Santa Teresa Tram

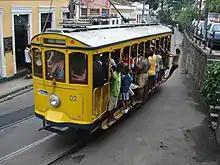
Rio de Janeiro's trams are often overcrowded, but the longstanding practice of allowing passengers to stand on the running boards, seen in this 2009 photo, has now been banned.

If horse-drawn tramways are included, trams have operated in Rio de Janeiro since 1859 – continuously, apart from an 1866–1868 suspension. There are only four cities in the world in which trams have run longer: New Orleans (since 1835), Boston (1856), Mexico City and Philadelphia (both 1858).